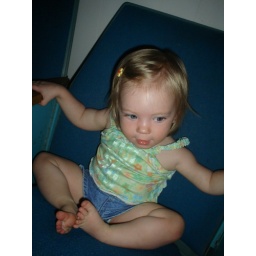
ella in the theater seats